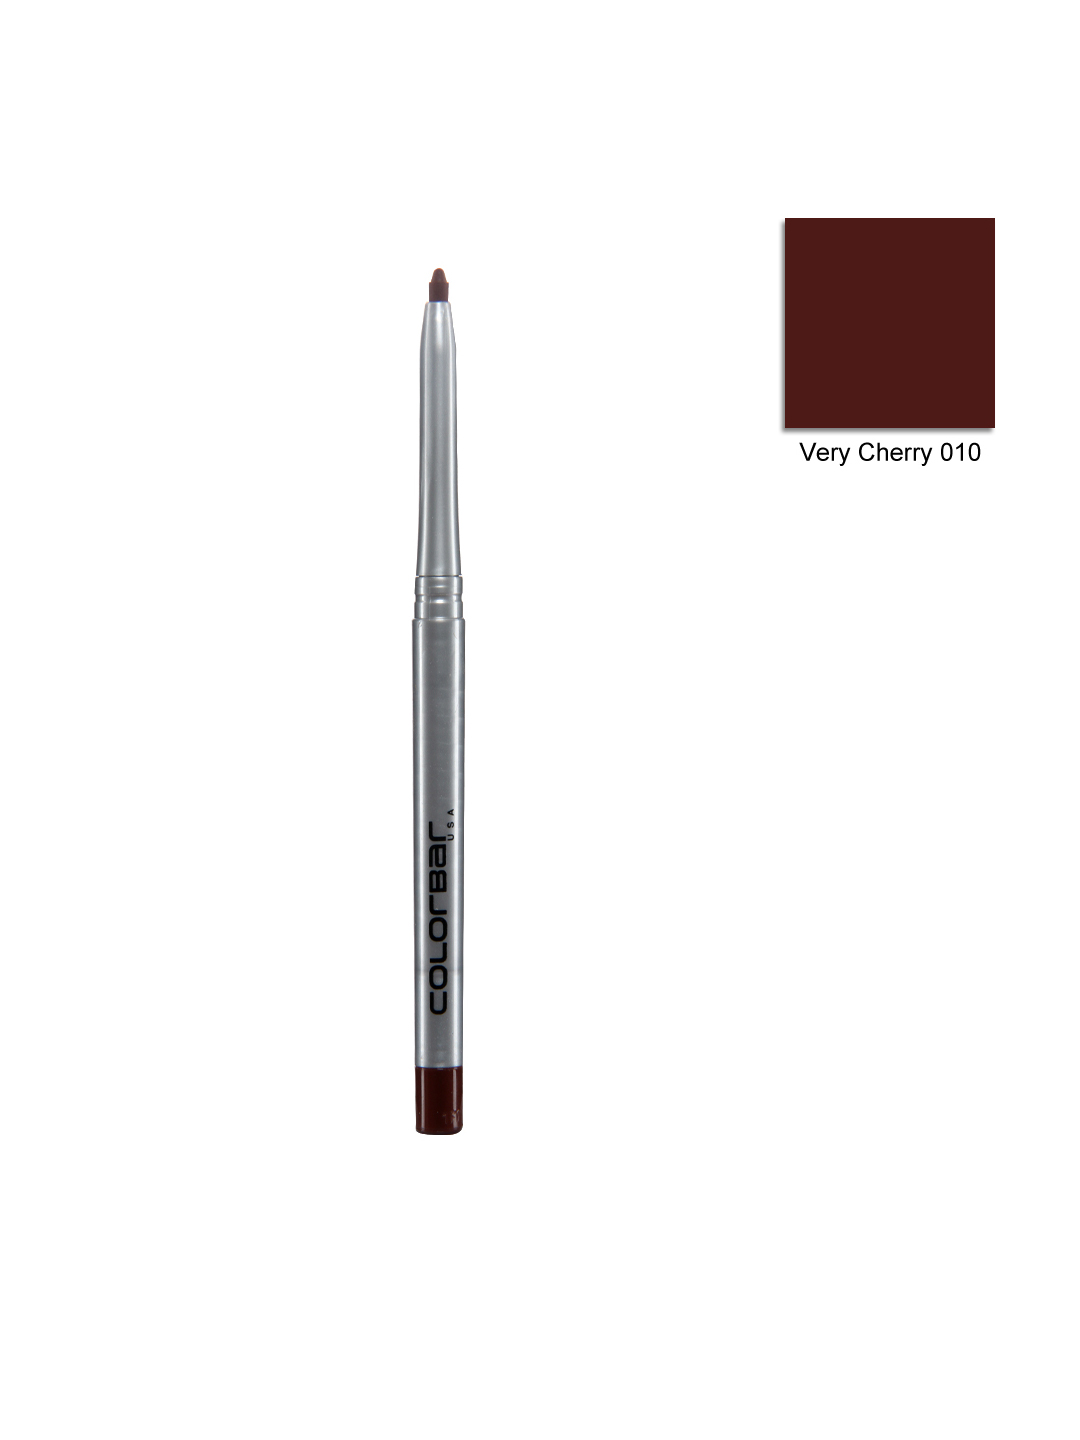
Colorbar Very Cherry Lip Liner /Crayon 010
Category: Personal Care / Lips / Lip Liner
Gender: Women
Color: Brown
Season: Spring 2017
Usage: Casual